The Car Tour

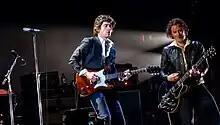
The band performing at Glastonbury.

The group released the concert film "Arctic Monkeys at Kings Theatre" on their YouTube channel in October 2022. The film was directed by Chappell and Zackery Michael, and features selected footage of the band, both backstage and performing, at their show on Brooklyn's Kings Theatre.